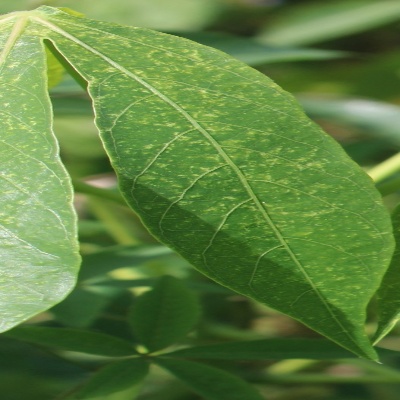
Crop: Cassava
Condition: green mite